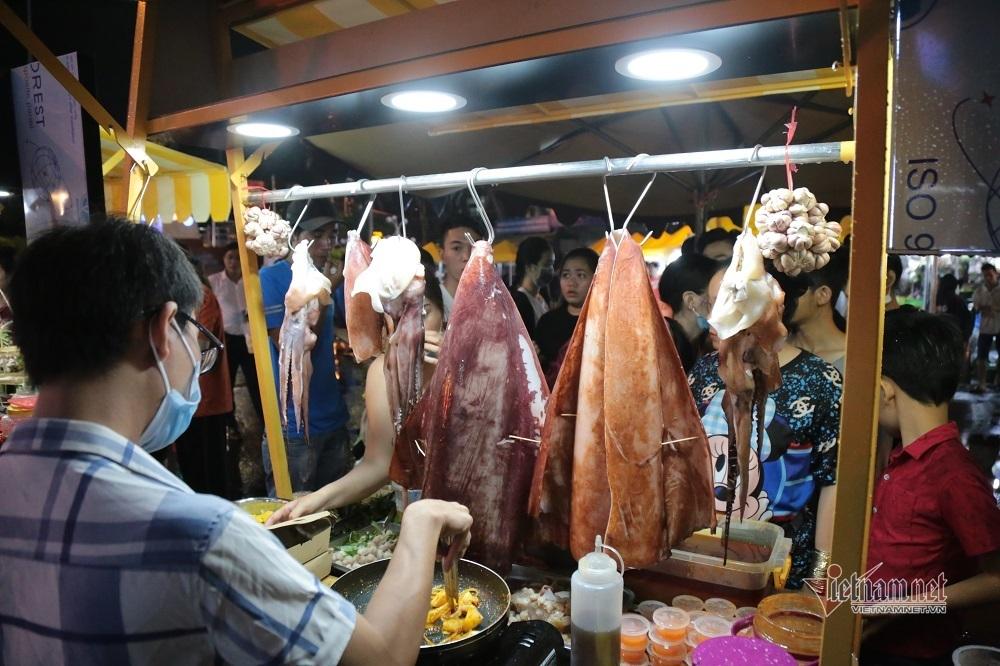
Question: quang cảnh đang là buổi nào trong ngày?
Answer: quang cảnh đang là buổi tối